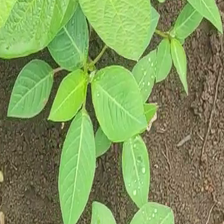
Weed species: Moti_dudhi(Euphorbia_geneculata_L)